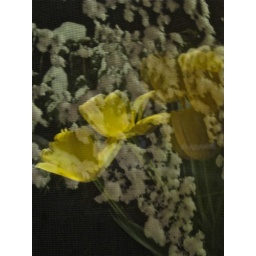
Reflections in a kitchen window on a snowy night